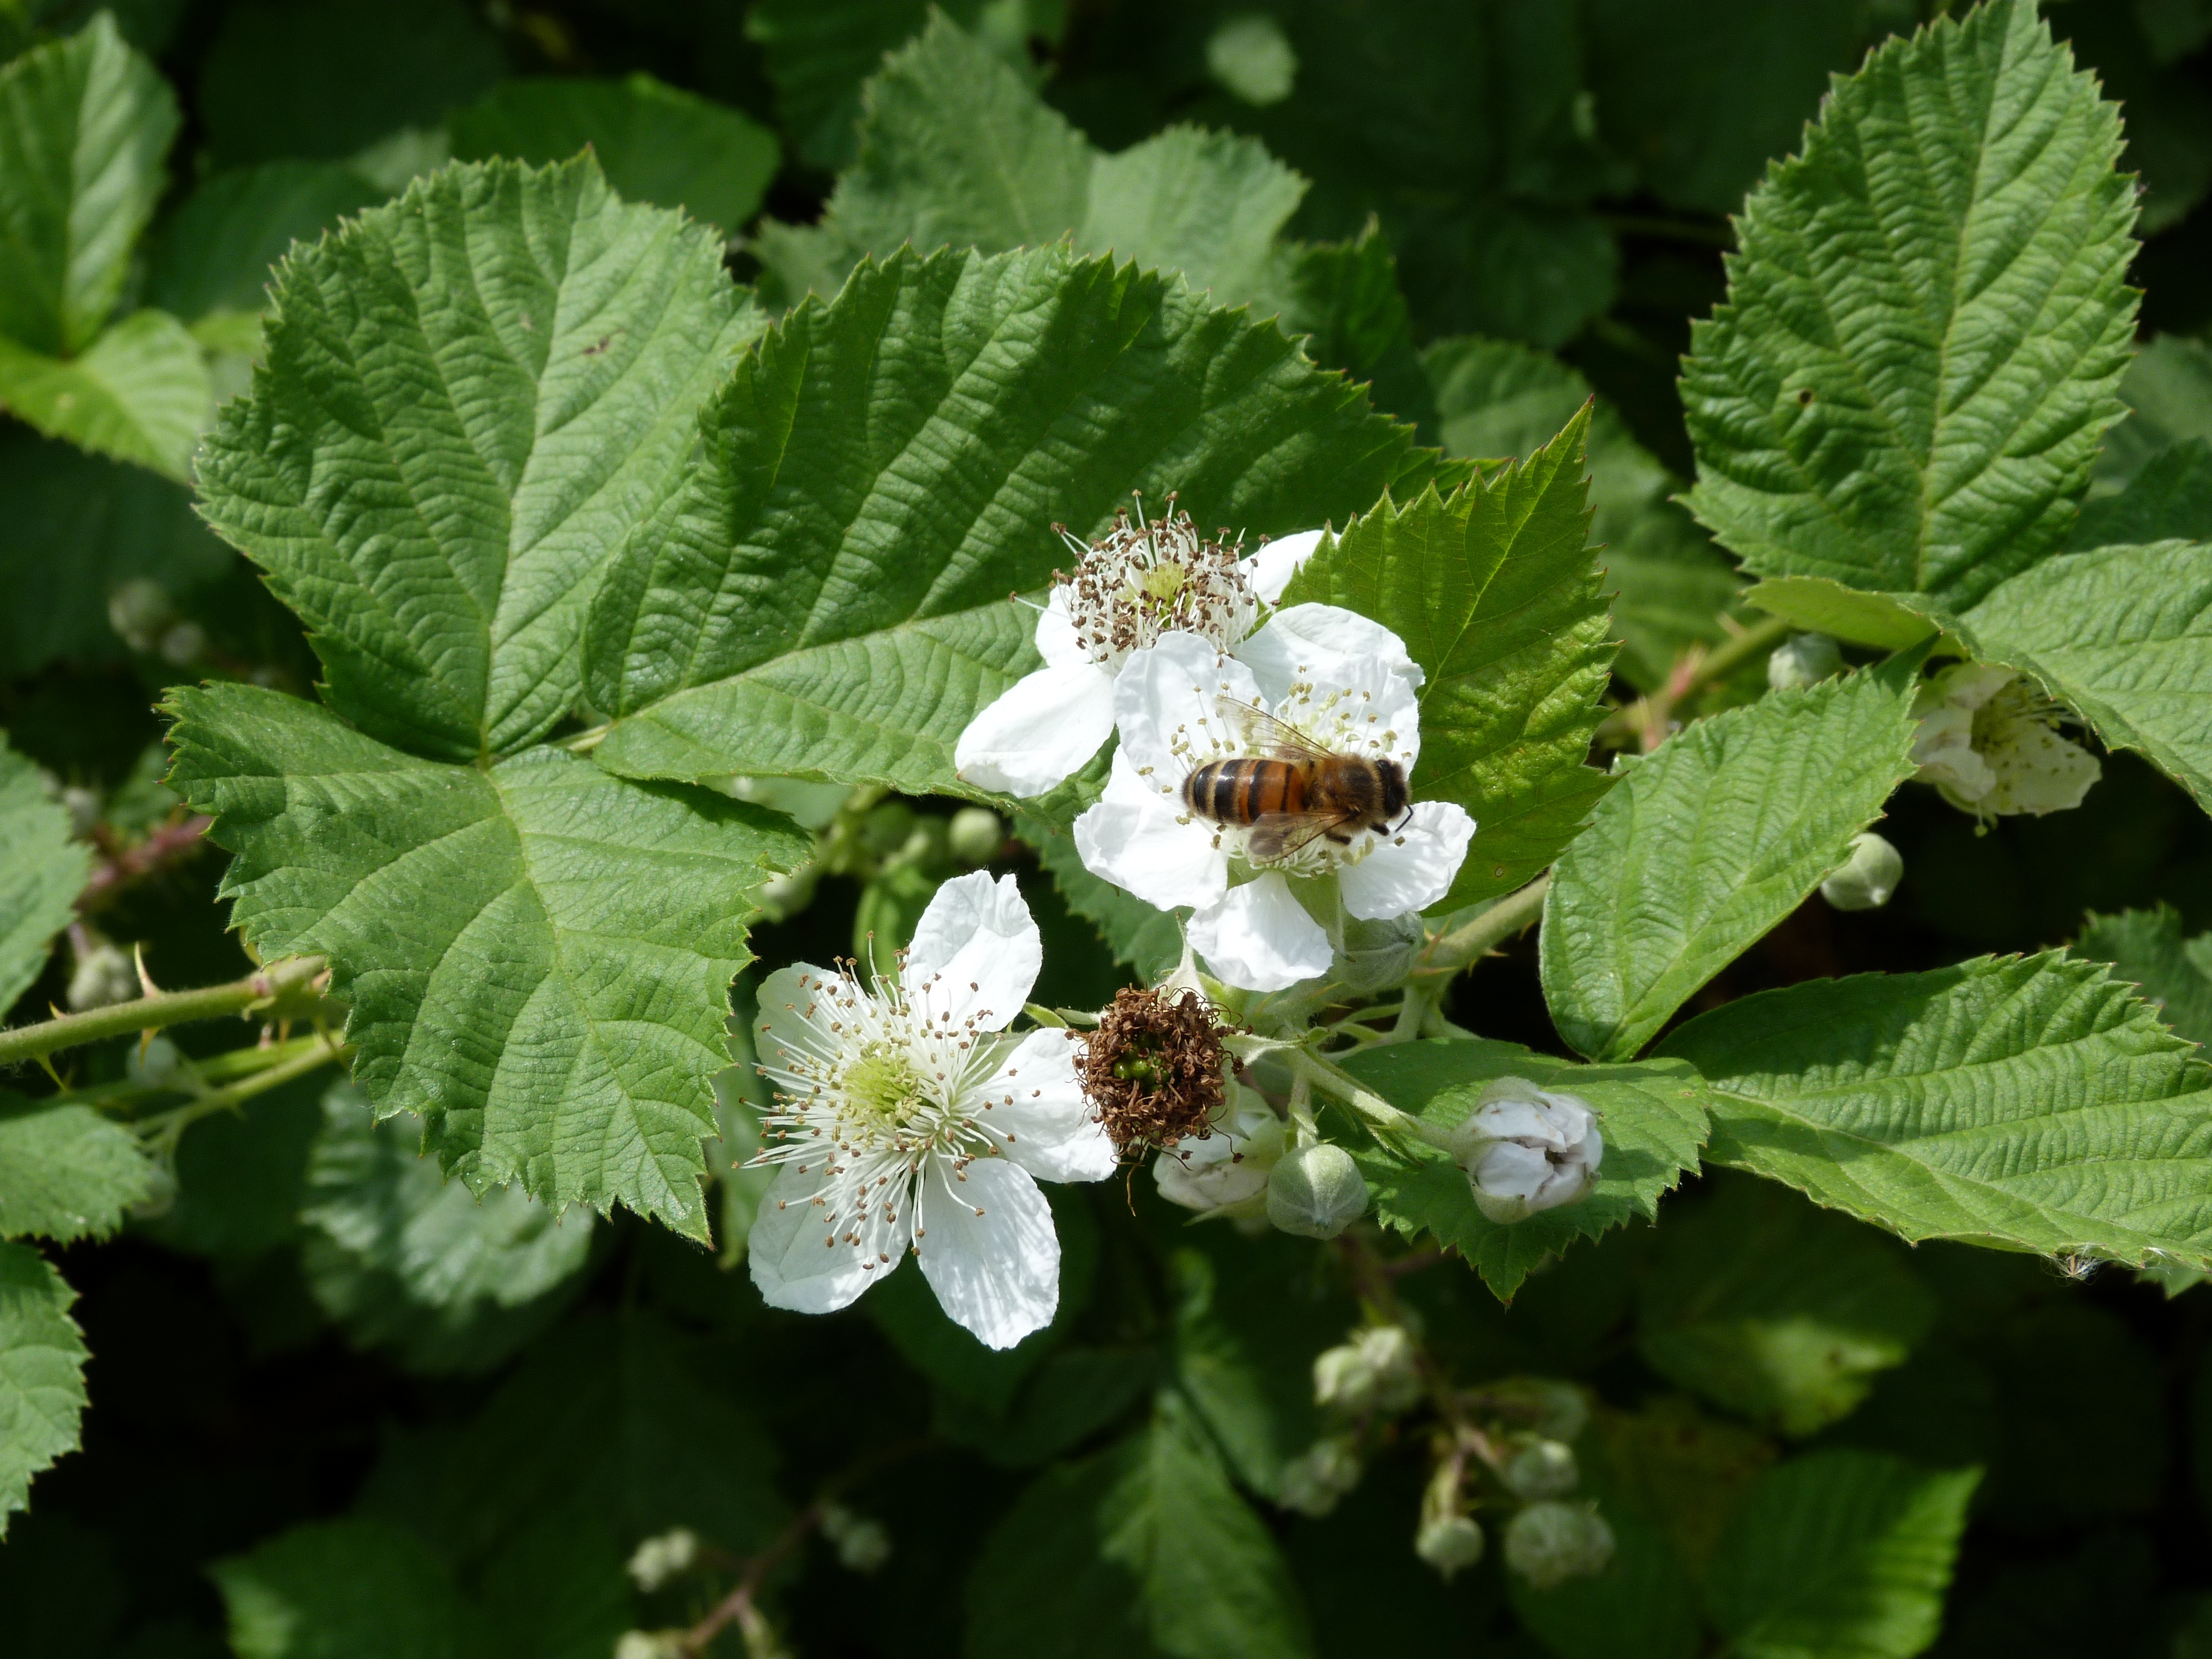
blossom, plant, fruit, berry, flower, food, green, produce, flora, blackberry, flowers, shrub, bee, viburnum, bramble, mulberry, flowering plant, rose family, land plant, dewberry, wine raspberry, thimbleberry, salmonberry, mock strawberry